Crypt TV

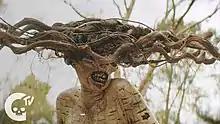
The Birch

Crypt releases an average of 30 videos every month, building its audience through Facebook and YouTube and averaging more than 100 million online views per month. Using real-time reactions on social media to test characters and concepts, the most well-received characters are inducted into the "Crypt Monster Universe," who then form the basis for as many as 15 videos in a quarter. Giggles the Clown, "The Look-See", and "Sunny Family Cult" are among the most popular series developed this way.